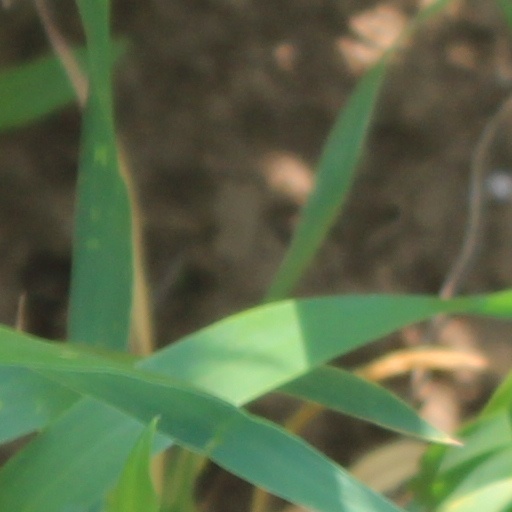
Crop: wheat